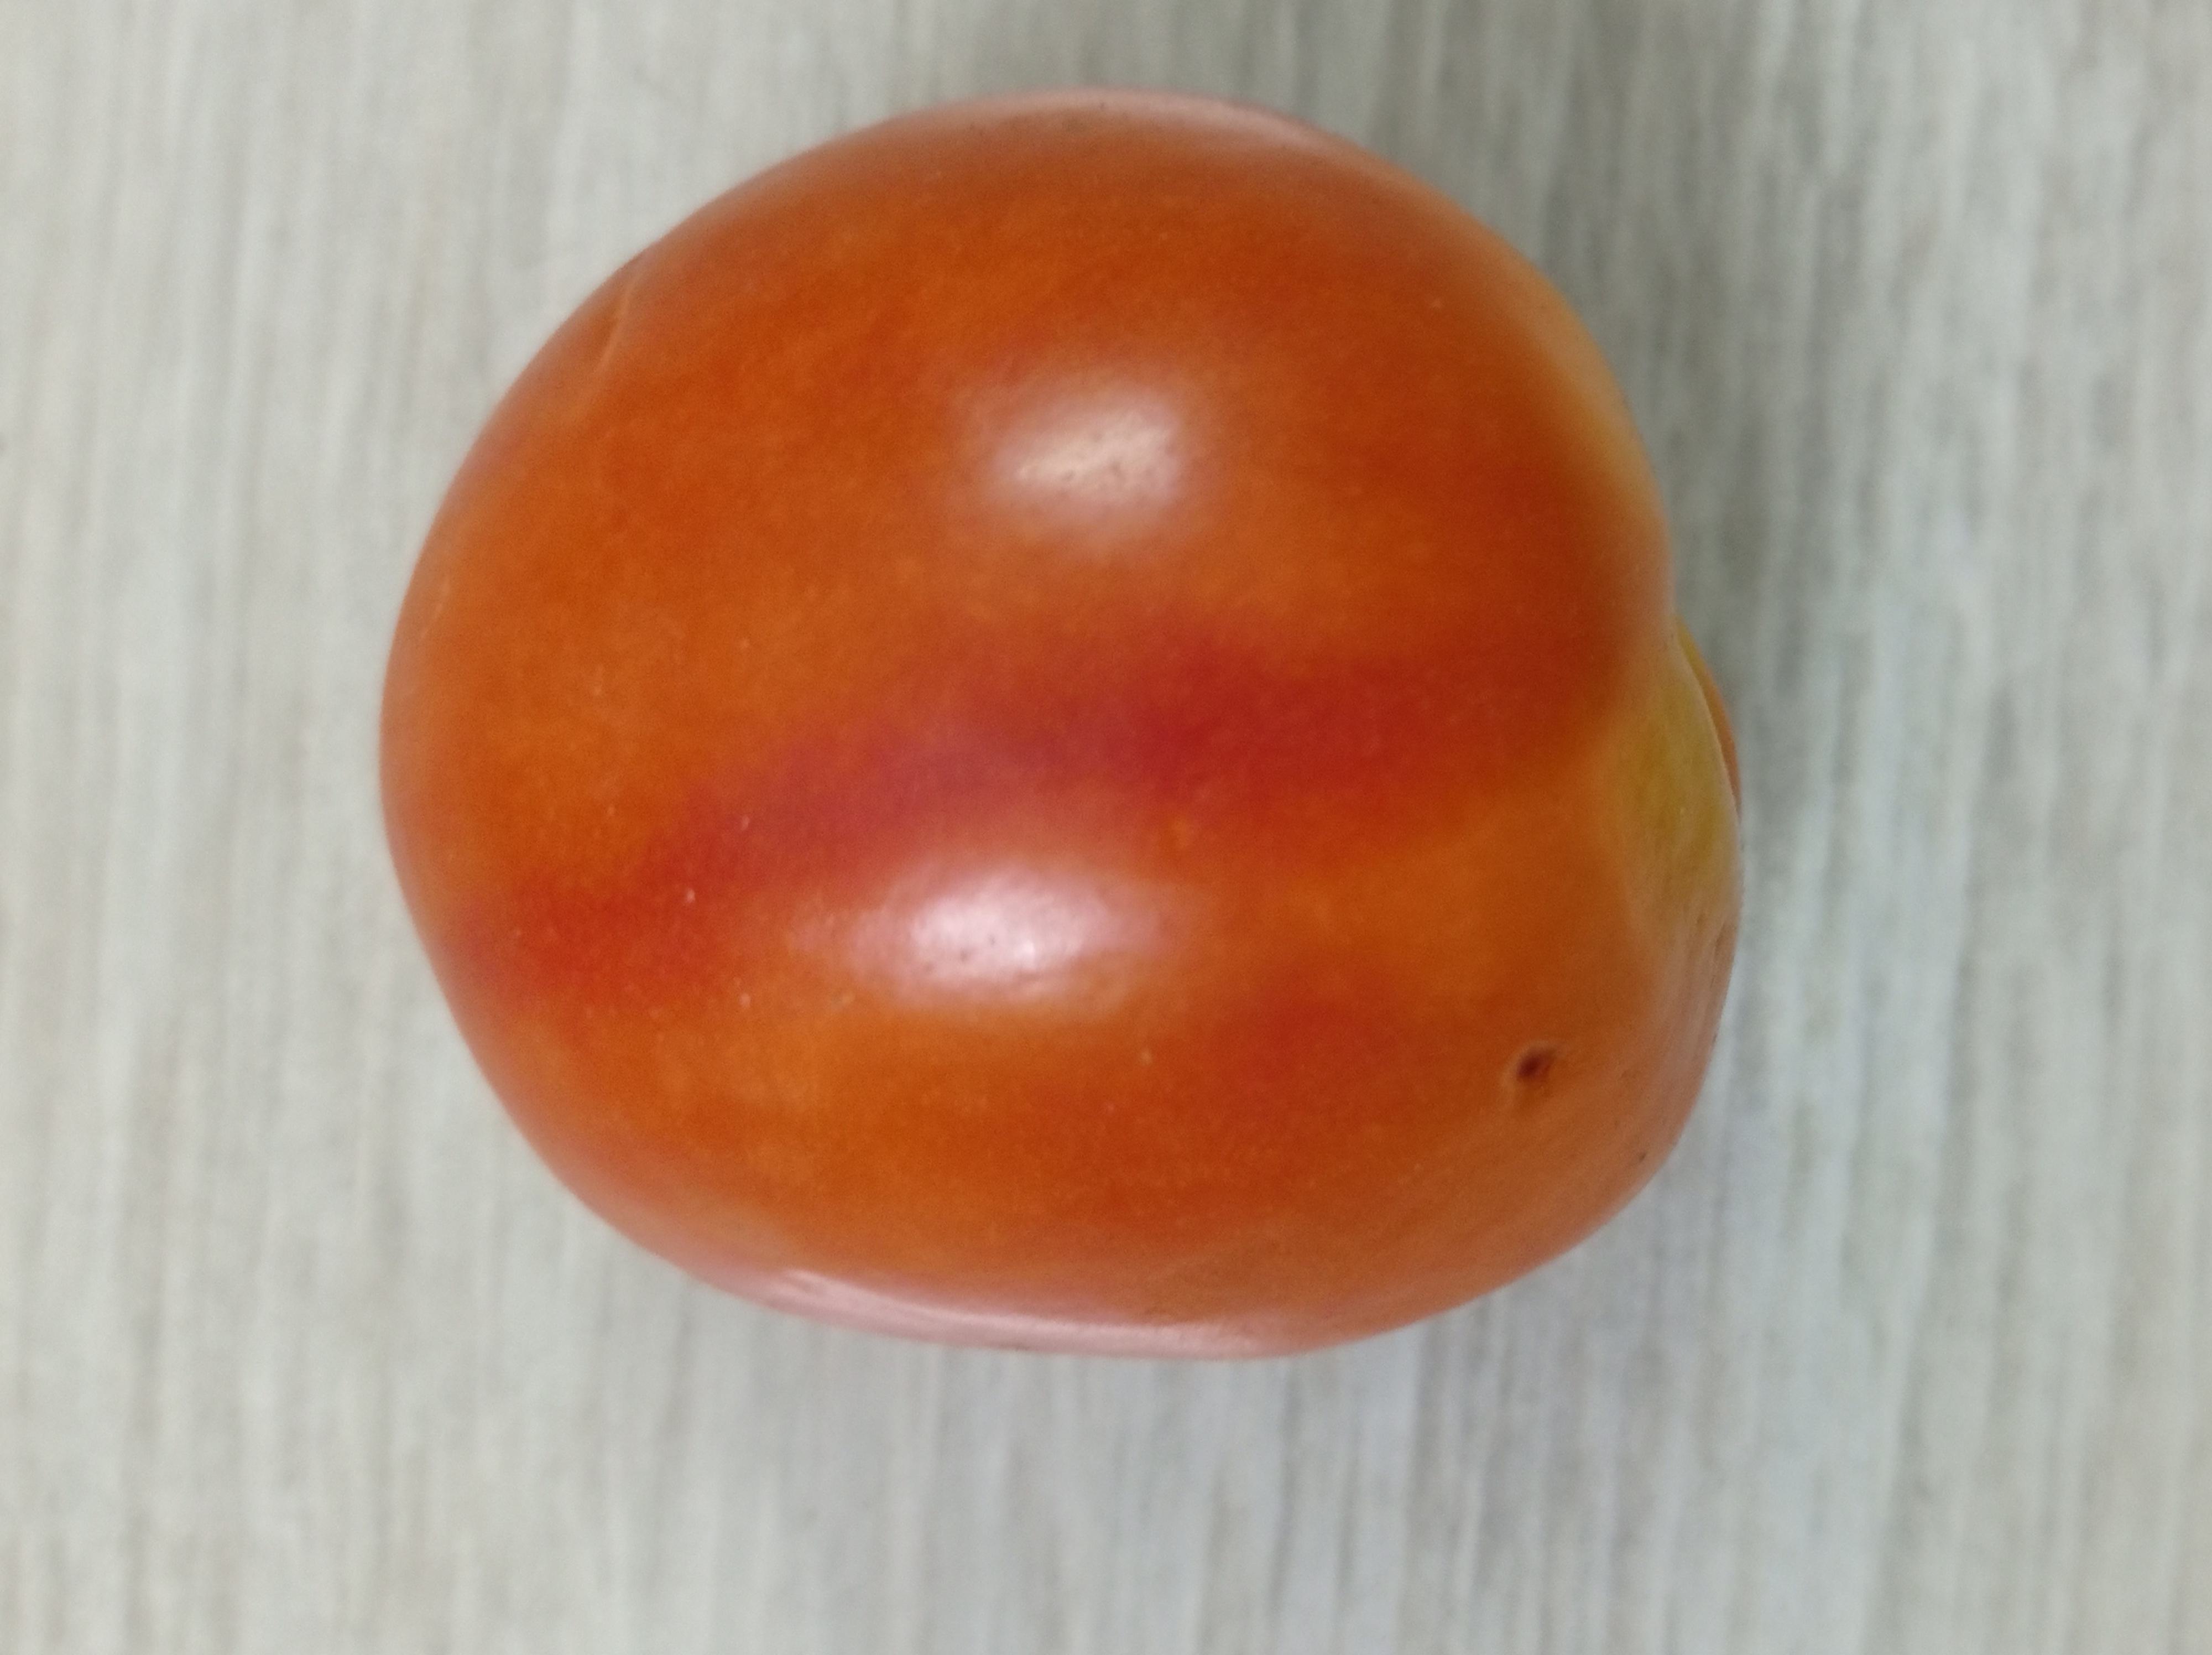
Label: Fresh